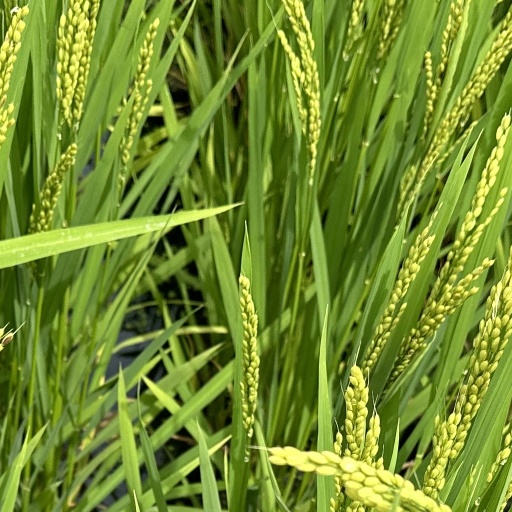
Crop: rice